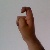
The image shows a hand gesture representing the letter 'X' in Indian Sign Language.